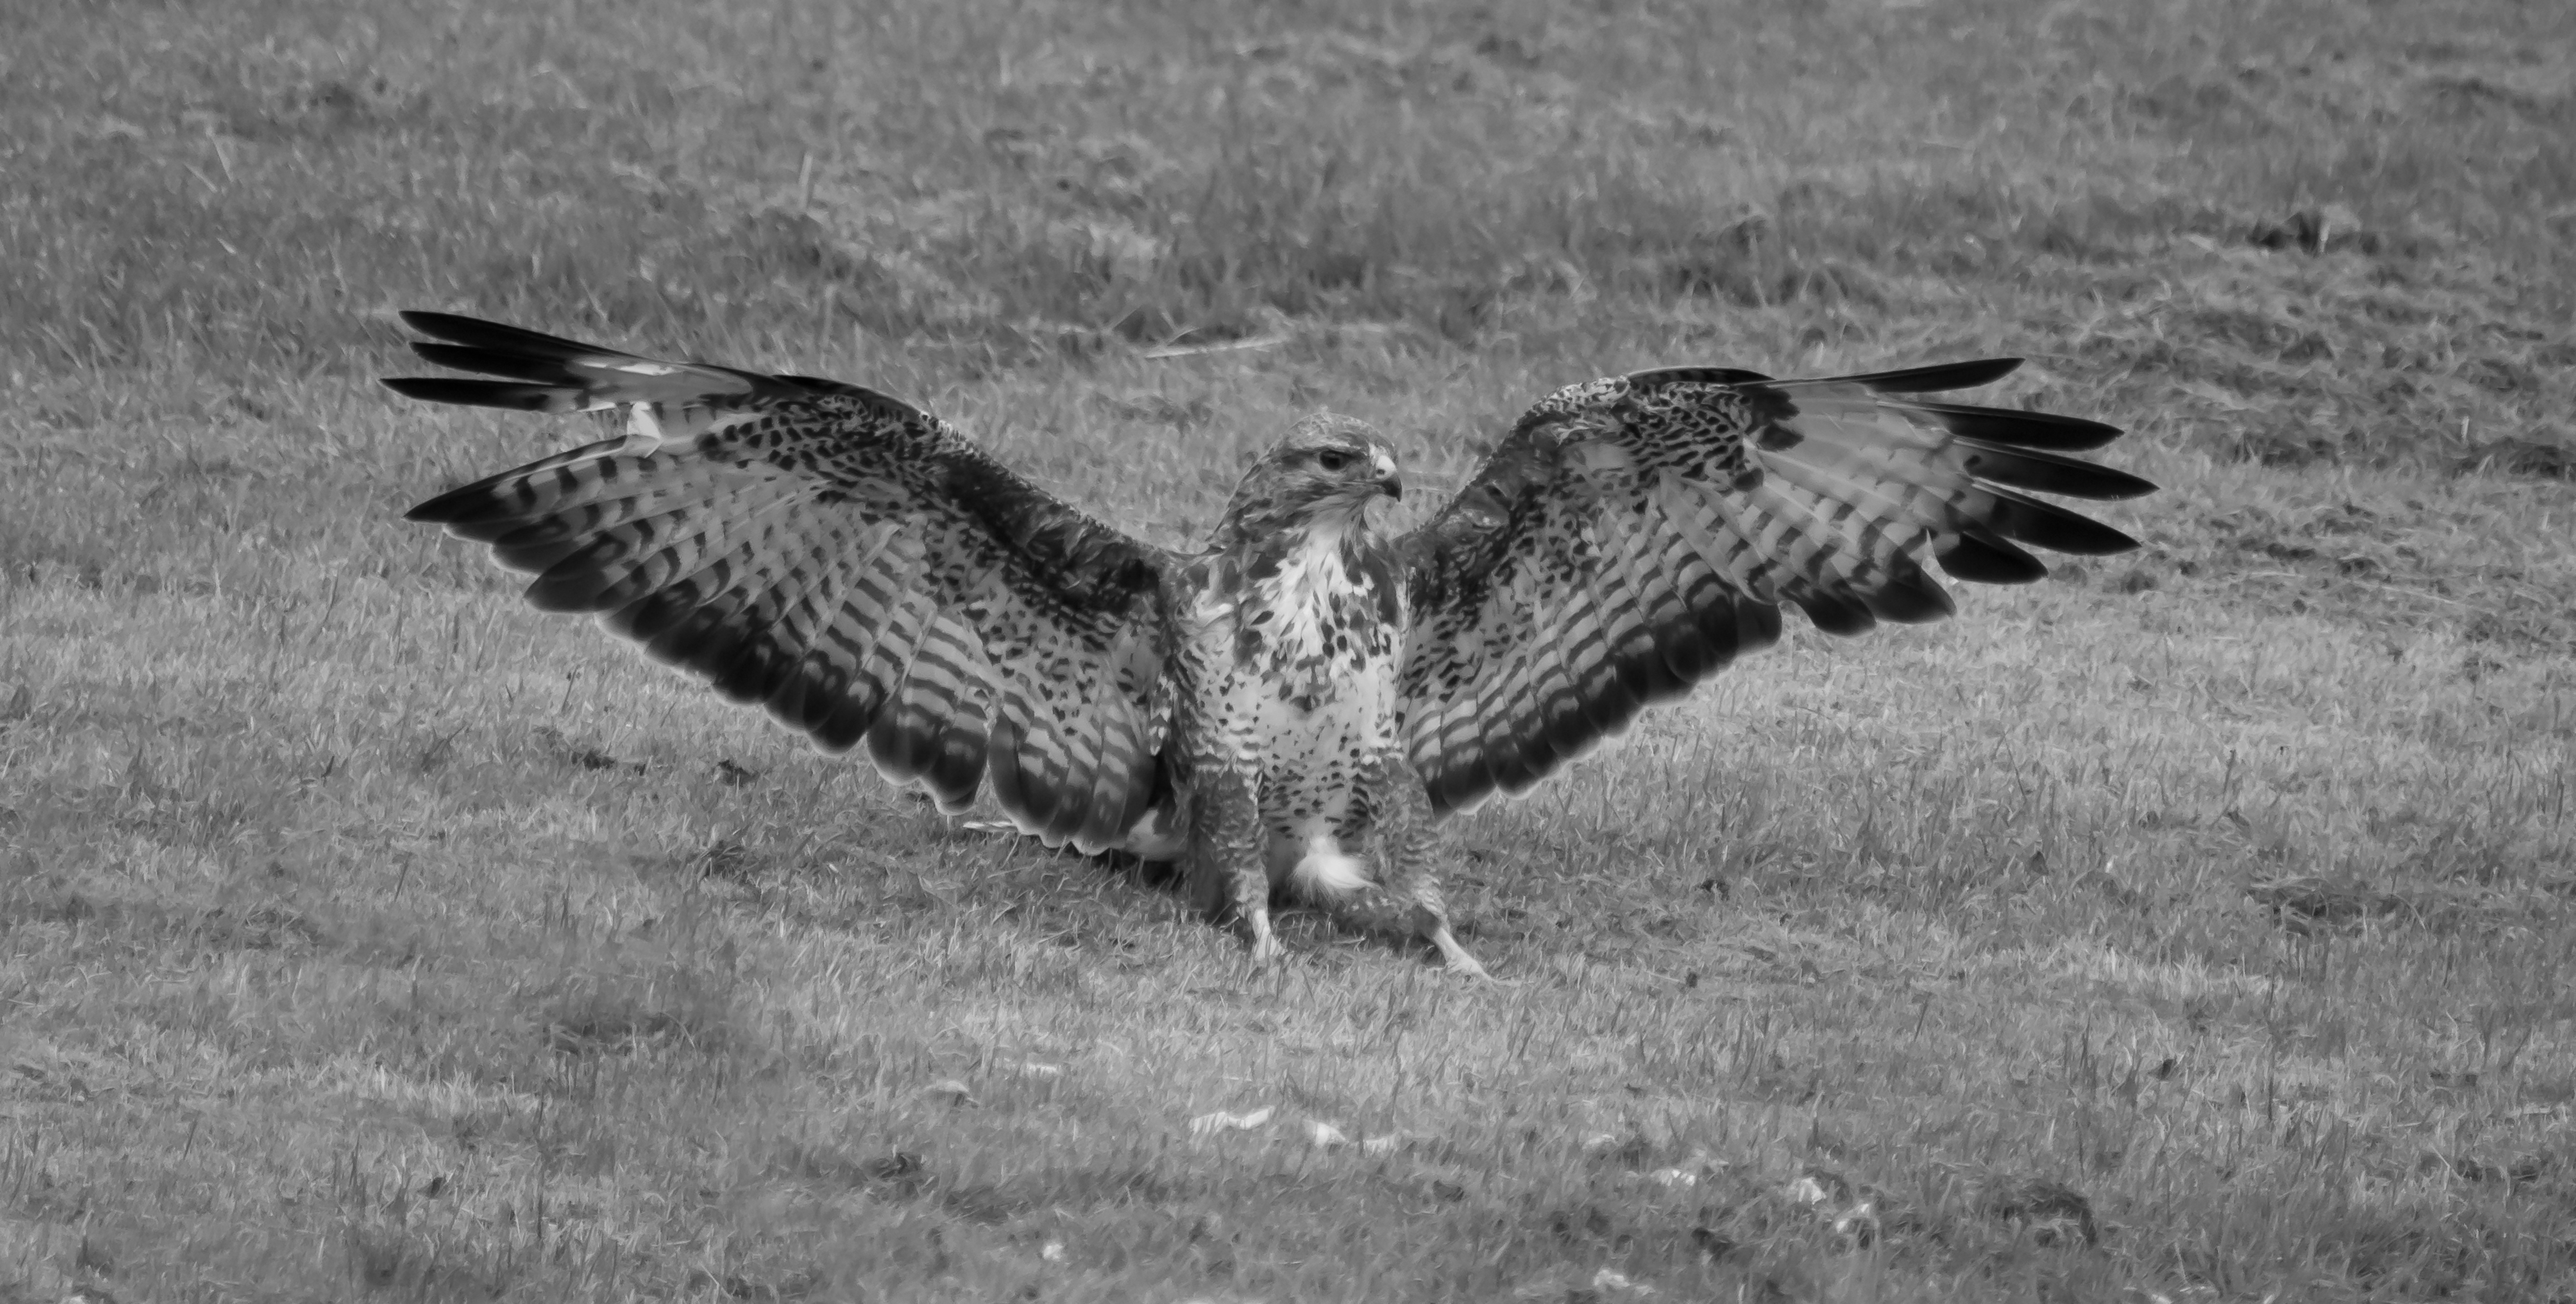
bird, wing, black and white, prairie, wildlife, beak, monochrome, fauna, raptor, bird of prey, feathers, vertebrate, falcon, buzzard, monochrome photography